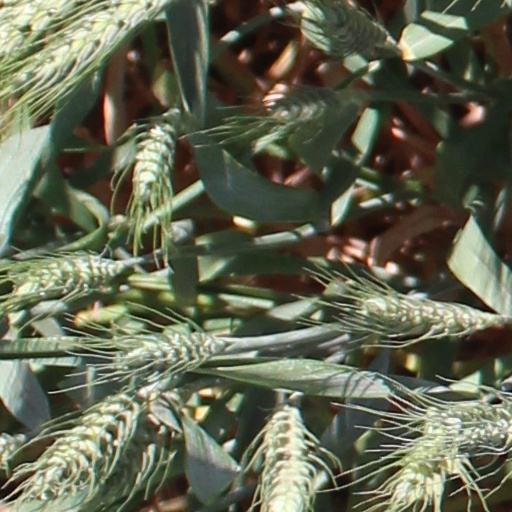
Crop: wheat